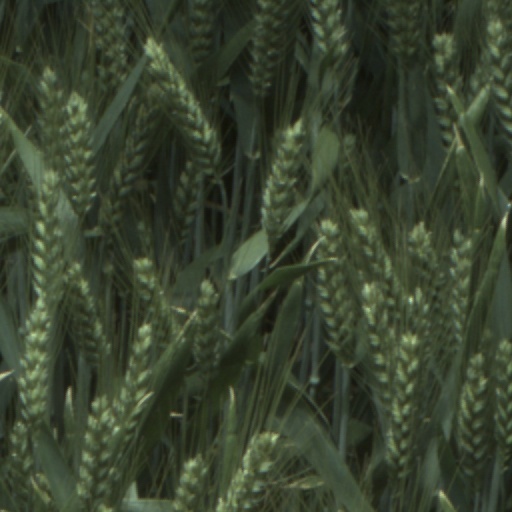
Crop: wheat